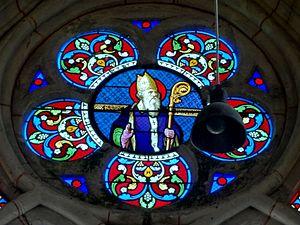
Croisillon nord, vitrail côté nord, médaillon - saint Rieul.
L'église Notre-Dame-et-Saint-Rieul est une église catholique paroissiale située à Rully, dans le département français de l'Oise et la région Hauts-de-France. C'est l'une des très rares églises placées sous le patronnage de saint Rieul, Évangélisateur du pays de France et premier évêque de Senlis, mort à la fin du IVᵉ ou au début du Vᵉ siècle : la paroisse existe sans doute depuis cette époque, et peut être considérée comme l'une des plus anciennes de la région. Aucune partie de l'église n'est toutefois antérieure au XIIᵉ siècle. Au début du XIIᵉ siècle, la précédente église reçoit un nouveau clocher et sans doute un nouveau chœur, et le premier étage du clocher en subsiste à ce jour. Peu avant le milieu du XIIᵉ siècle, le clocher est pourvu d'un second étage, qui surprend par la richesse de son ornementation, et la sculpture d'inspiration antique de ses chapiteaux et de sa frise, d'un type plus propre au midi de la France. La nef, non voûtée mais assez spacieuse, et son portail occidental datent de la même époque. Ils sont toujours de style roman. Le reste de l'église est gothique.